Jason Witten

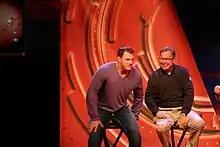
Witten (left) during an interview with ESPN

Witten banged his head on the turf after making a catch in a Week 2 loss against the Chicago Bears. He was forced to miss the rest of the game with a concussion.